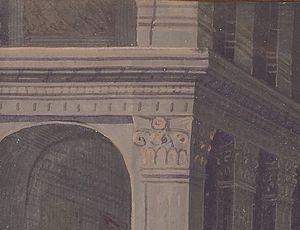
Heures Louis XII Présentation au Temple (détail) - Bâtiment aux pigments de bismuth
Le Livre d'heures de Louis XII, est un manuscrit enluminé par Jean Bourdichon. Il date d'environ 1498-1499 et a été réalisé pour Louis XII. Il ne subsiste plus qu'à l'état de fragments, composé de seize miniatures pleine page dispersées, de deux feuillets de texte isolés et de cinquante et un folios de texte reliés en désordre dans un mince volume. L'ensemble des documents a été réuni à l'occasion d'une exposition en 2005 et 2006, d'abord au Getty Museum, puis au Victoria and Albert Museum.